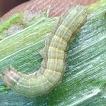
Crop: Onion
Condition: caterpillar-p